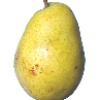
Label: Pear Monster 1